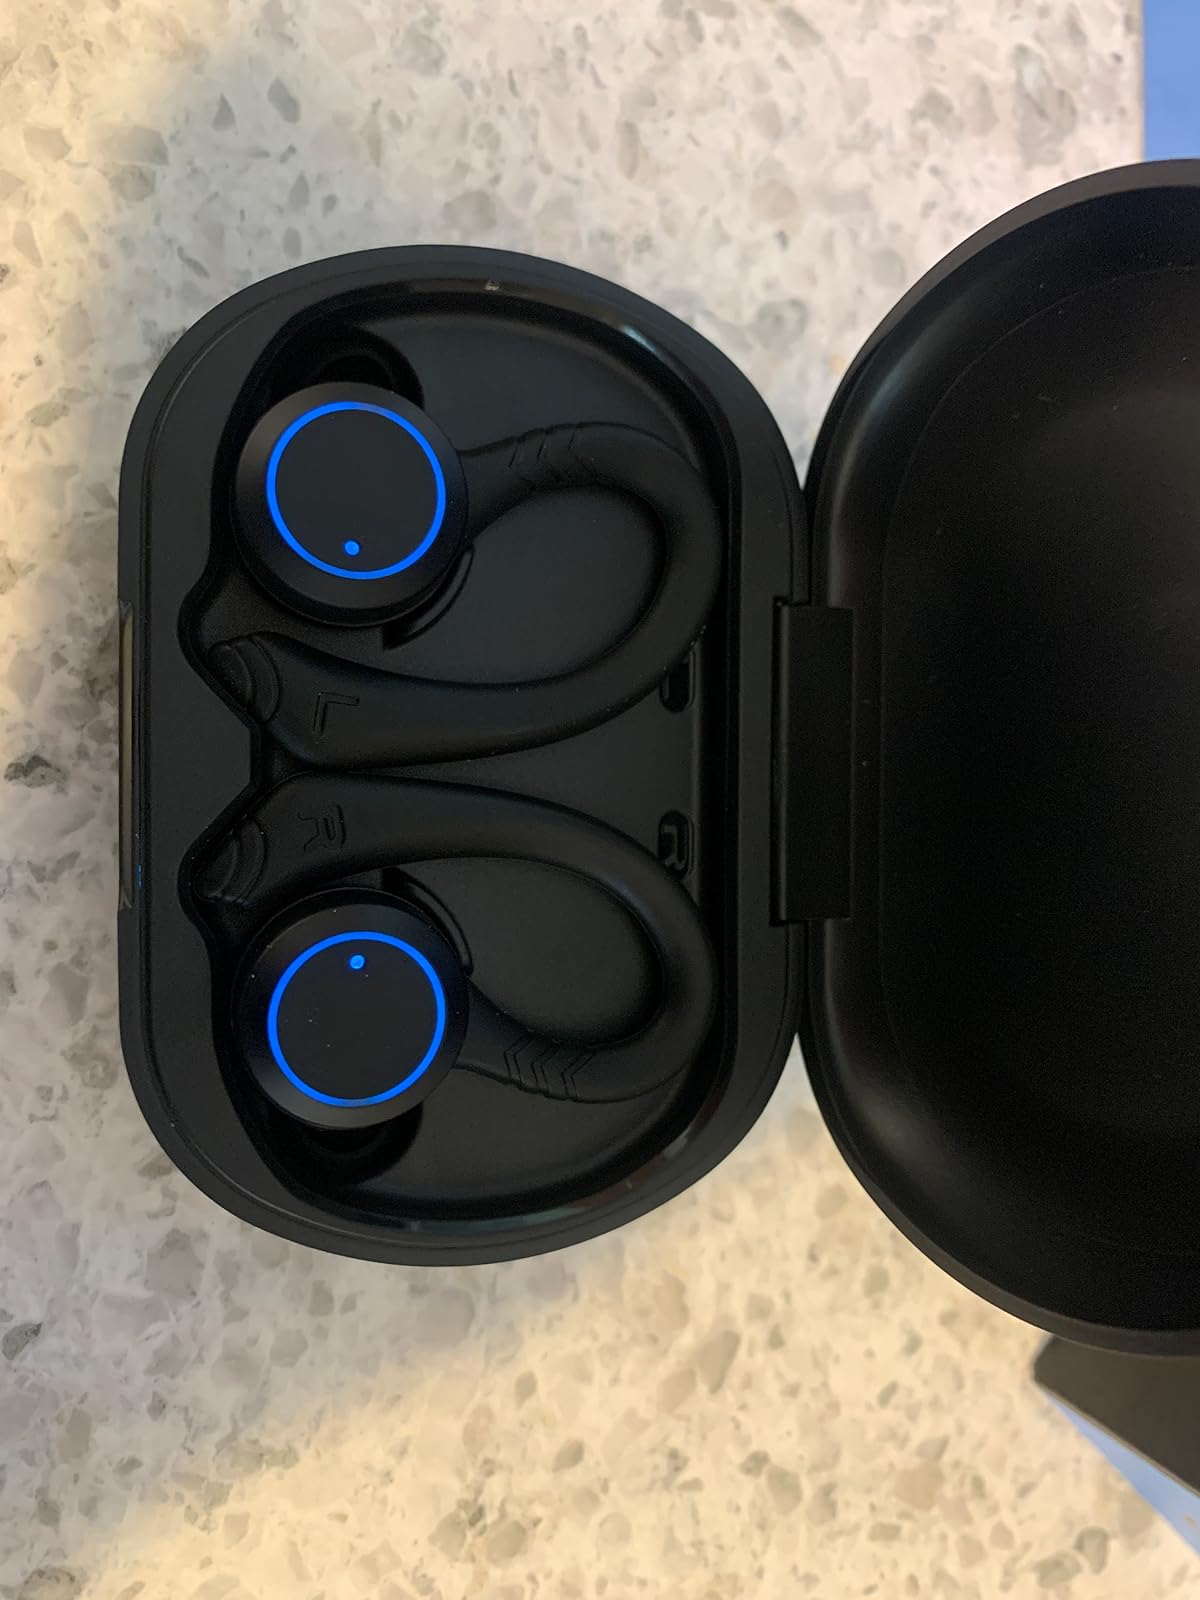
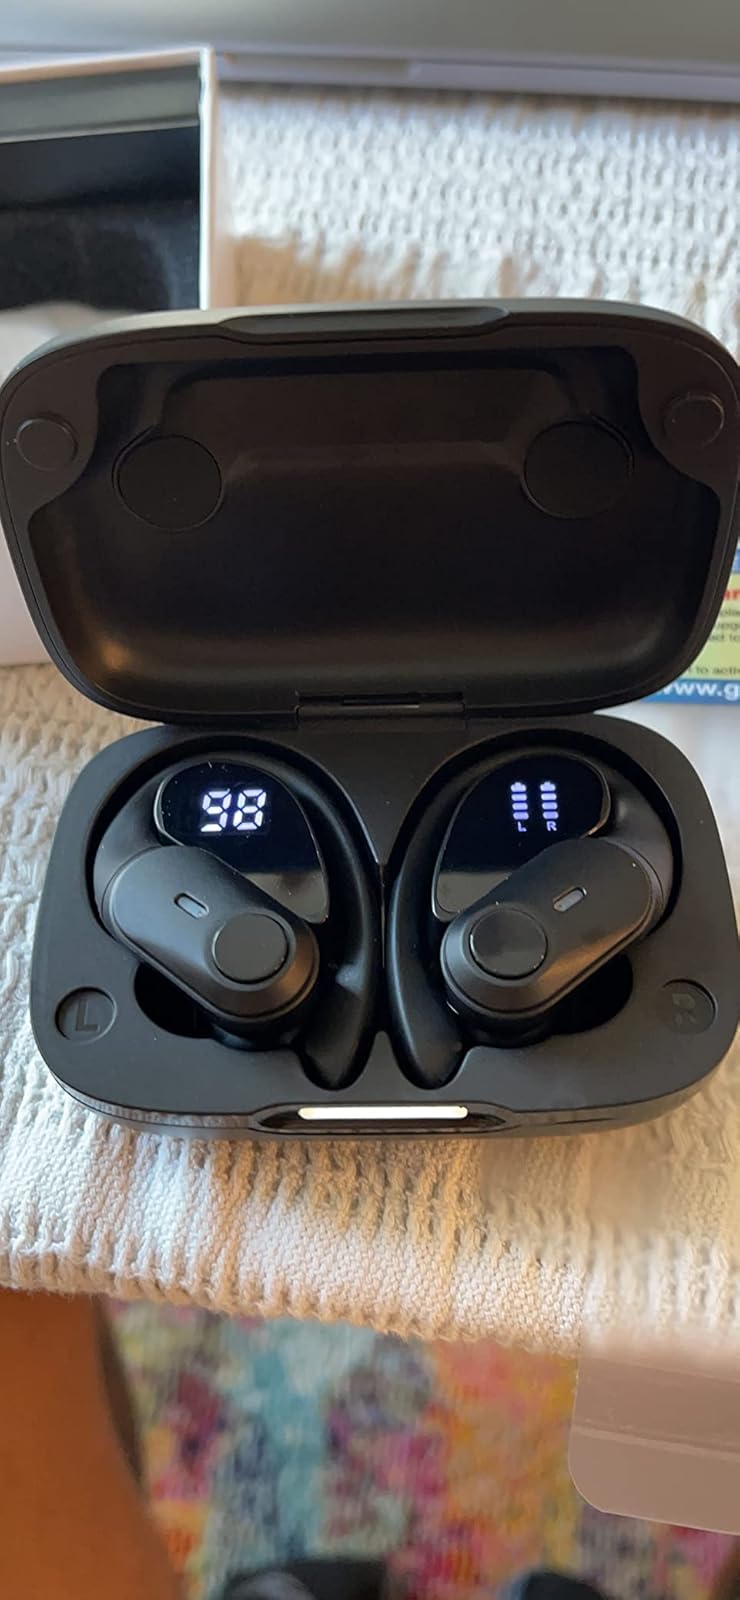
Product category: earbuds
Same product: no